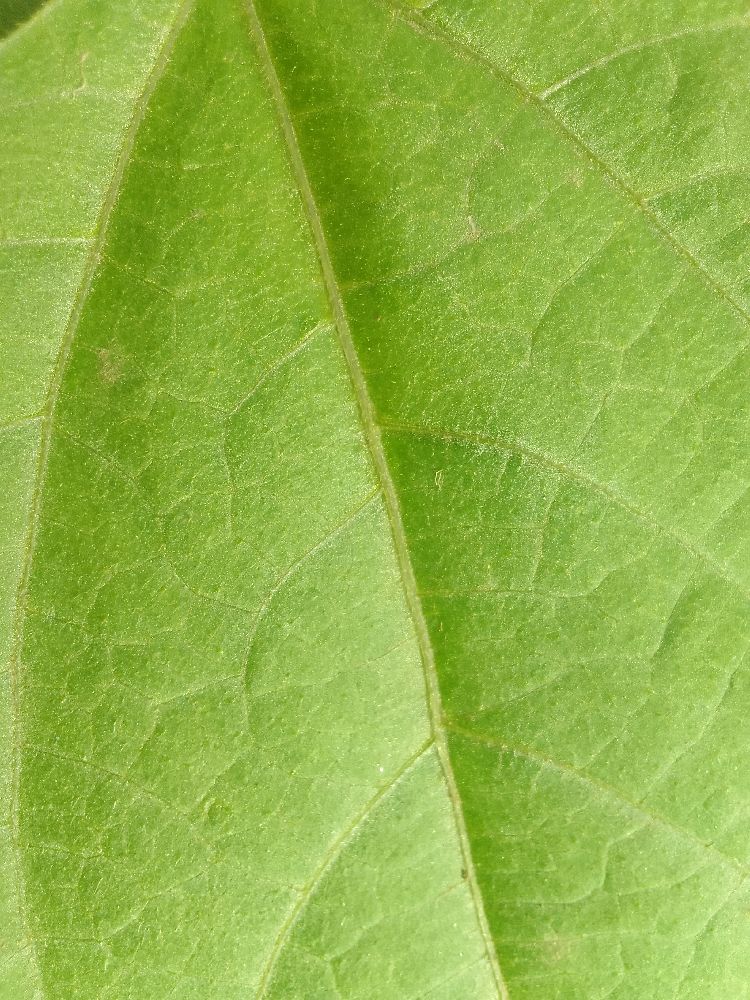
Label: healthy